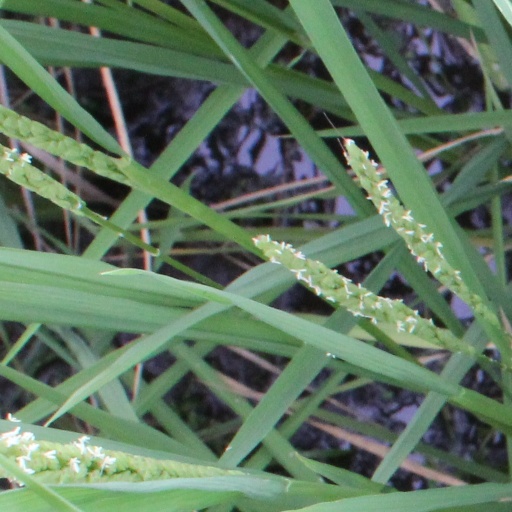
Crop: rice